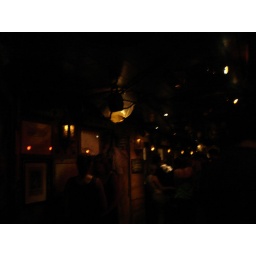
this bar in Grenoble was like a boat inside